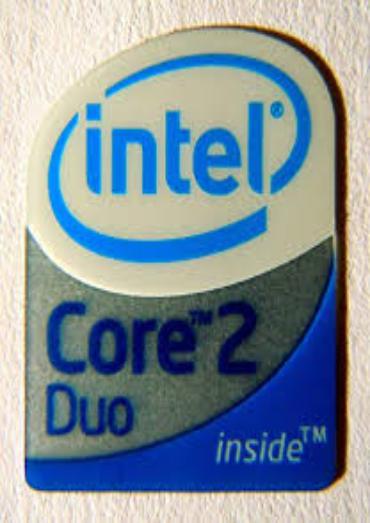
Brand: core 2 duo
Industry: Electronic